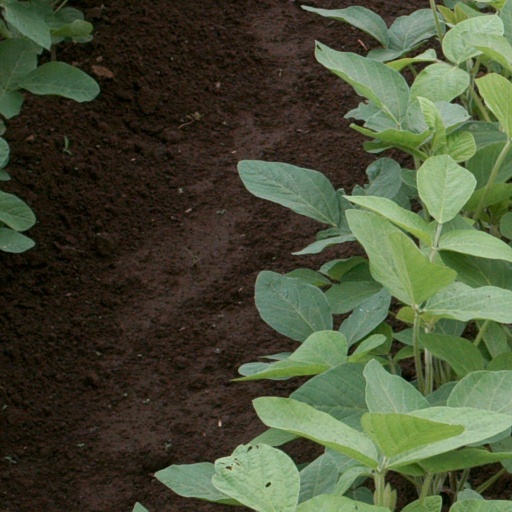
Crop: soybean